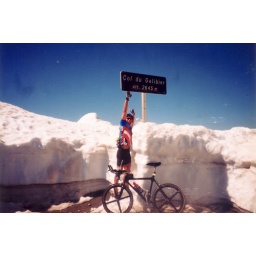
Mountain pass in Tour de France mountains (part of 110 mile bike ride)